Fracture (geology)

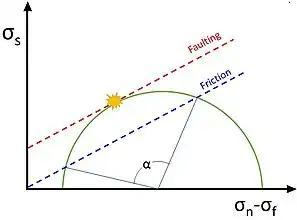
2D Mohr's diagram showing the different failure criteria for frictional sliding vs faulting. Existing cracks orientated between -α/4 and +α/4 on the Mohr's diagram will slip before a new fault is created on the surface indicated by the yellow star.

The shear force required to slip fault is less than force required to fracture and create new faults as shown by the Mohr-Coulomb diagram. Since the earth is full of existing cracks and this means for any applied stress, many of these cracks are more likely to slip and redistribute stress than a new crack is to initiate. The Mohr's Diagram shown, provides a visual example. For a given stress state in the earth, if an existing fault or crack exists orientated anywhere from −α/4 to +α/4, this fault will slip before the strength of the rock is reached and a new fault is formed. While the applied stresses may be high enough to form a new fault, existing fracture planes will slip before fracture occurs.